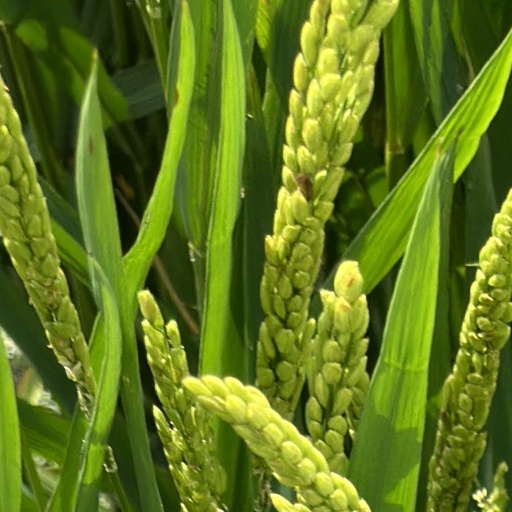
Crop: rice